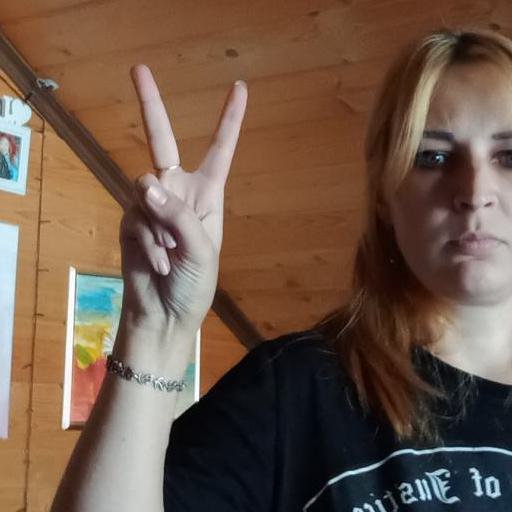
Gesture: peace